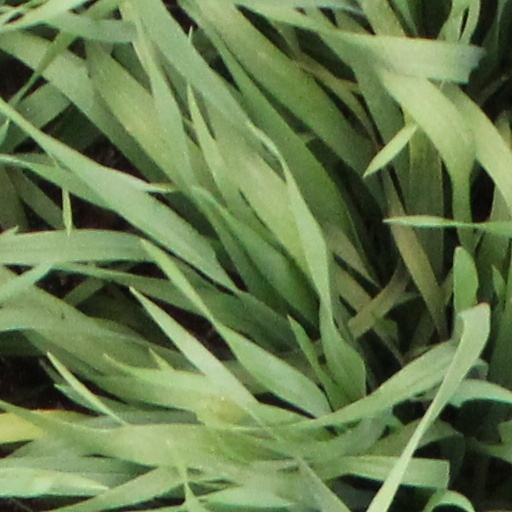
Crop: wheat